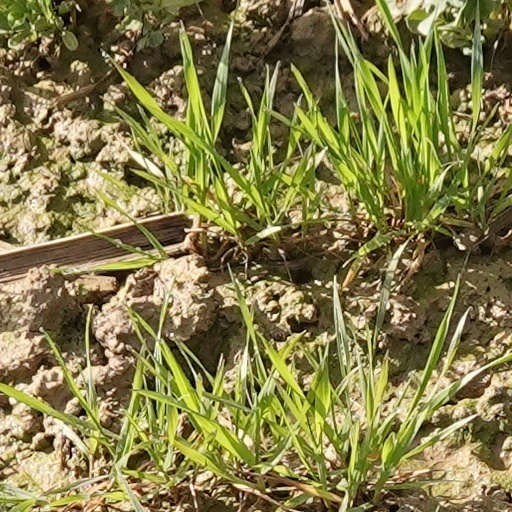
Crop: wheat